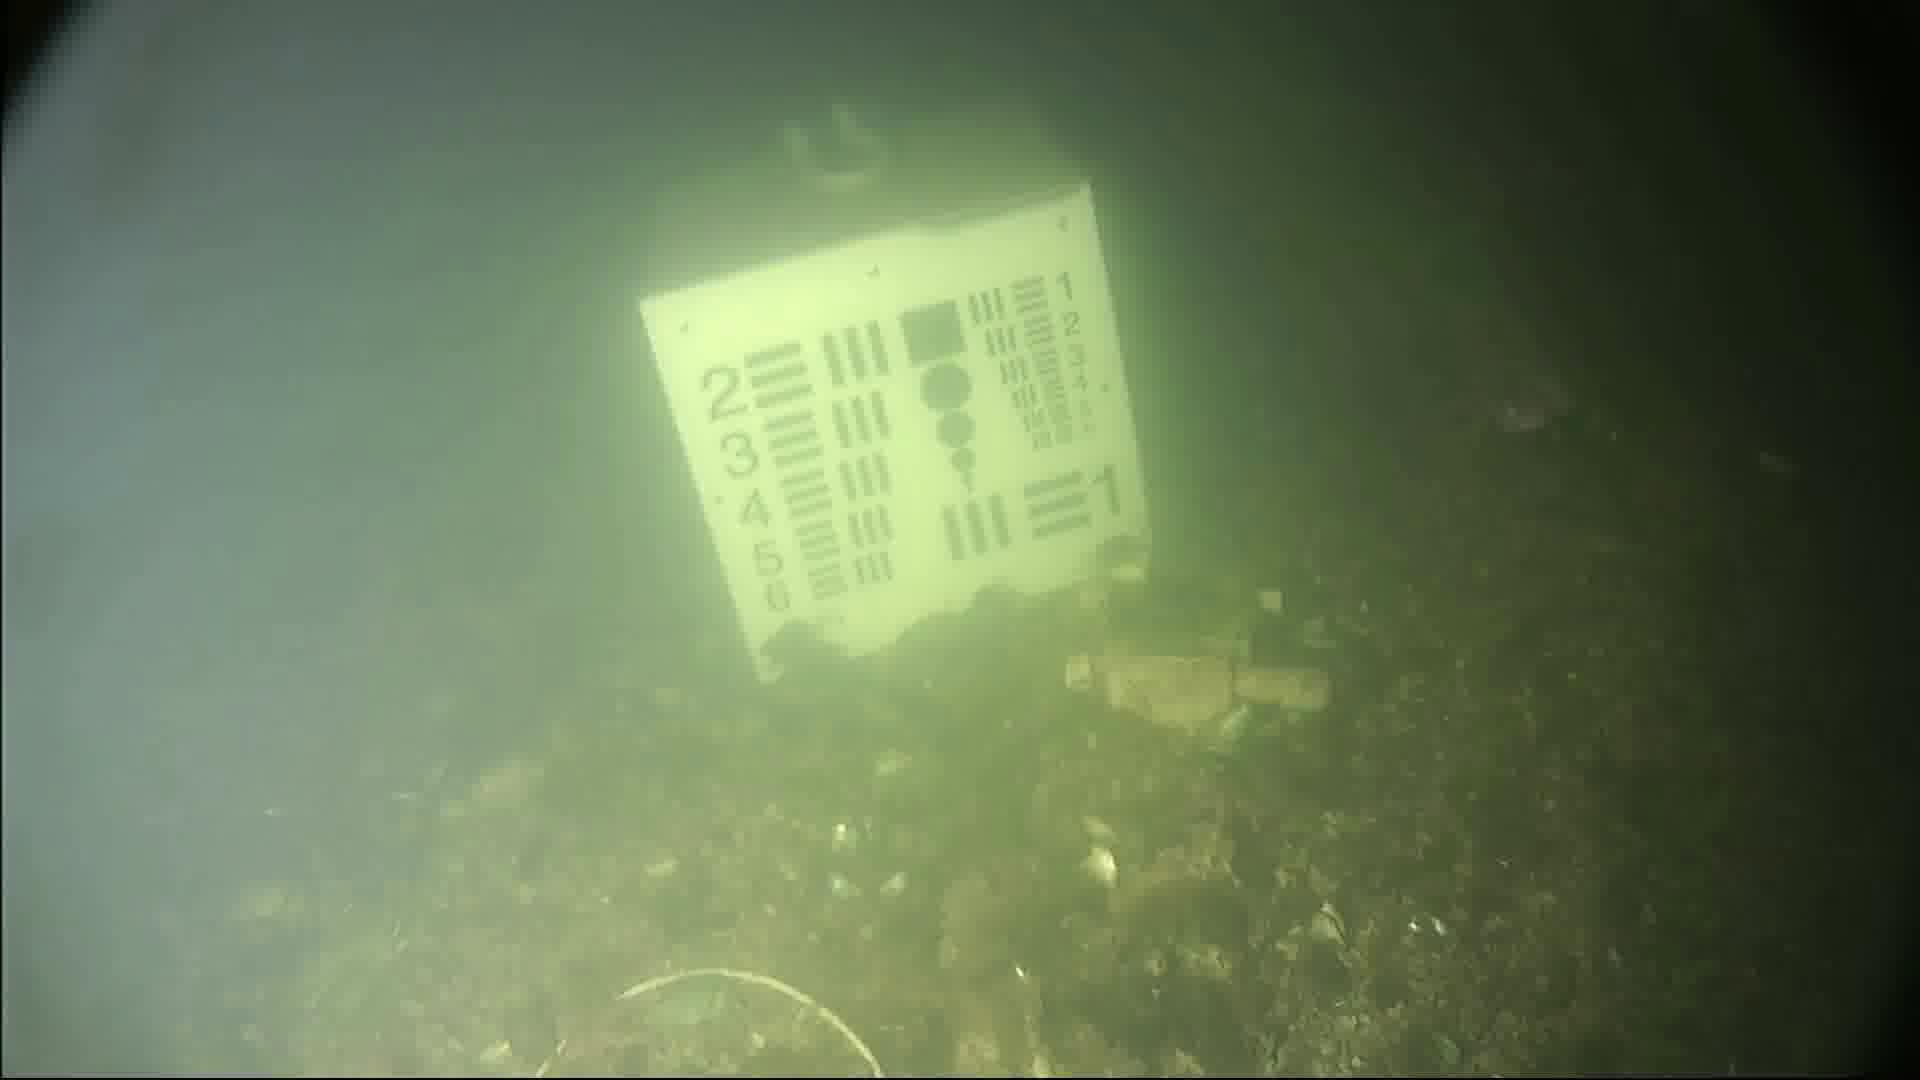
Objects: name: starfish
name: small_fish
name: crab